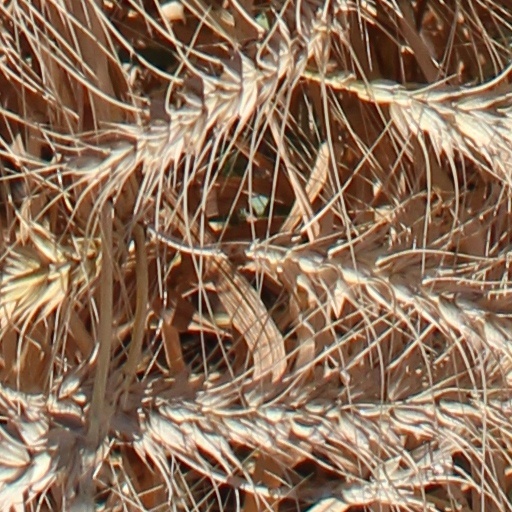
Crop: wheat